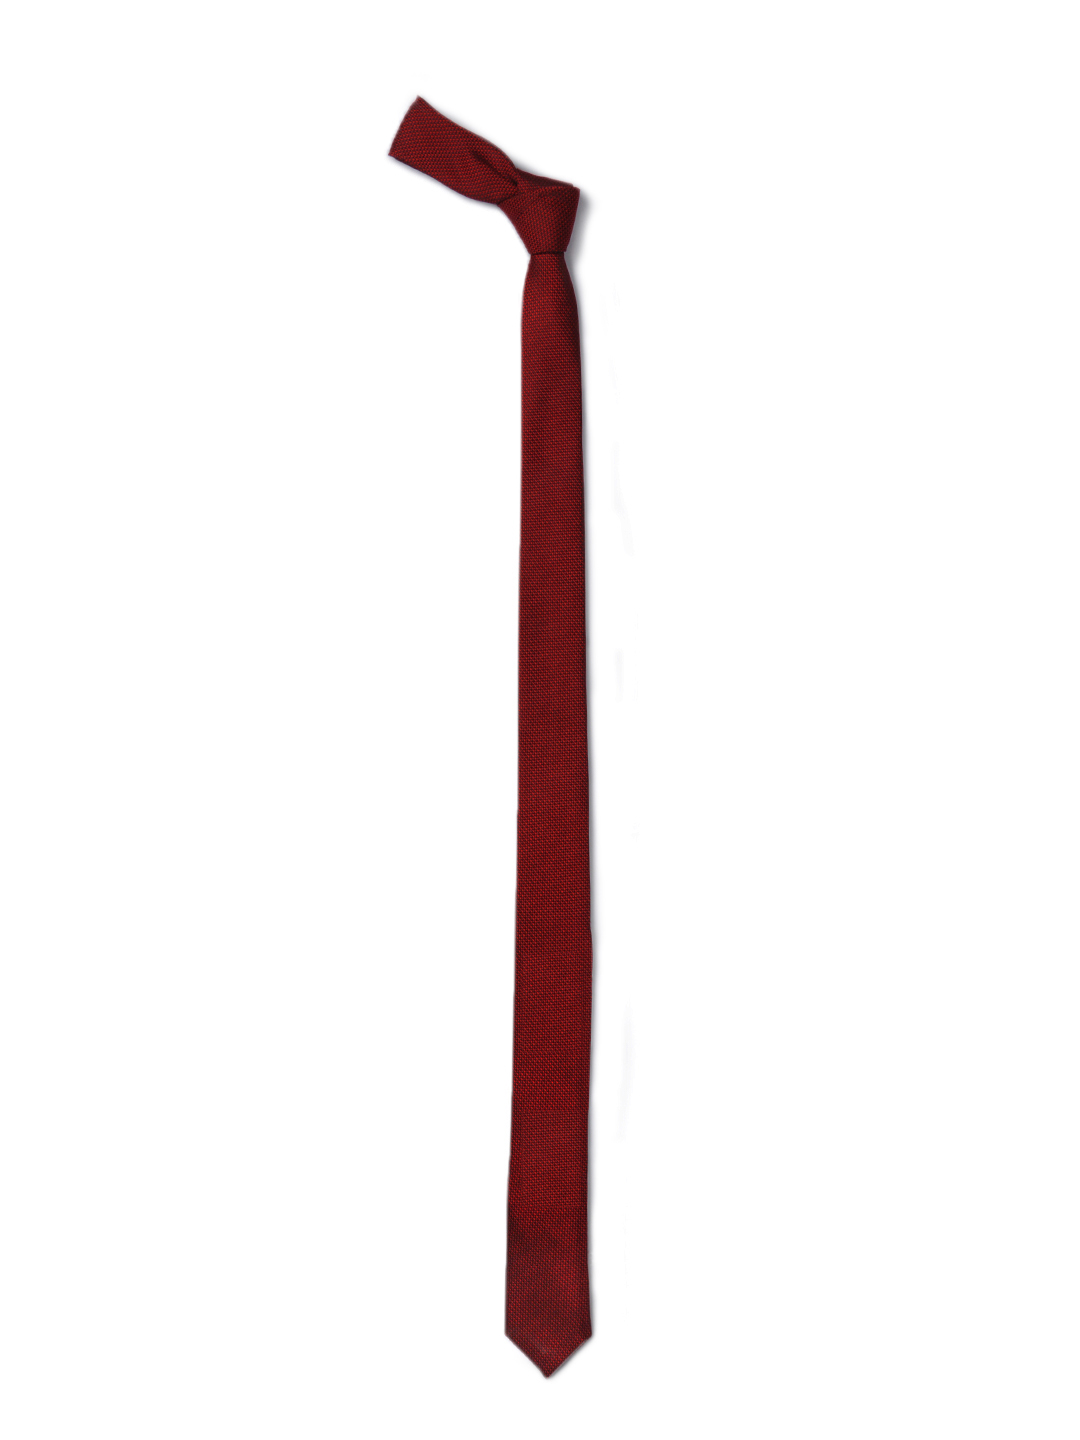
Reid & Taylor Men Maroon Tie
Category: Accessories / Ties / Ties
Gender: Men
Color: Maroon
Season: Summer 2012
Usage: Formal